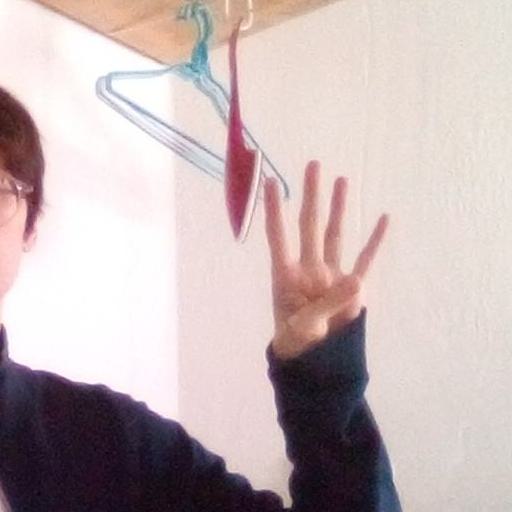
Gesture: four